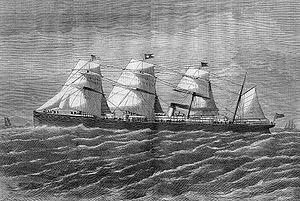
L'Atlantic est un paquebot transatlantique servant la White Star Line. Au cours de son dix-neuvième voyage, le 1ᵉʳ avril 1873, il heurte des rochers et coule au large des côtes de Nouvelle-Écosse. Ce naufrage est alors le plus mortel en nombre de pertes civiles. C'est également un coup dur pour la compagnie, qui doit se séparer de deux de ses navires pour compenser sa perte.
Le Republic est un paquebot transatlantique britannique de la White Star Line mis en service en 1872. Il est le dernier des quatre navires formant à l'origine la classe Oceanic, avant qu'elle ne soit complétée par deux nouveaux paquebots. Après une traversée inaugurale agitée vers New York, le navire est choisi pour inaugurer le service de la compagnie balbutiante sur la ligne de l'Atlantique Sud. Il est destiné à être le plus luxueux navire sur cette route, mais l'entreprise se révèle d'une rentabilité douteuse et est vite abandonnée par la White Star. Le Republic reprend ensuite son service à destination de l'Amérique du Nord.
Le Tropic est un paquebot-mixte britannique de la White Star Line, sister-ship de l'Asiatic. Construit par les chantiers Thomas Royden and Sons de Liverpool, il n'est acquis par la compagnie que durant la fin de sa construction. Après une période d'essai sur la route de Calcutta, il est redirigé fin 1872 sur la route de l'Amérique du Sud, et participe avec quatre autres navires à l'éphémère tentative de la White Star pour s'imposer sur cette ligne. Dès le printemps 1873, cependant, le naufrage de l'Atlantic, couplé à ses faibles performances, pousse la compagnie à se séparer de la paire de navires.
L'Asiatic est un paquebot-mixte britannique acquis durant sa construction par la White Star Line en 1871 avec son sister-ship, le Tropic. Mis en service sur la ligne de Calcutta en mars 1871 ou 1872, il ne rencontre pas de succès. Il est ensuite affrété par la société Lamport & Holt sur la ligne de l'Amérique du Sud, avant de servir à partir du début de l'année 1873 pour la White Star sur la même ligne, la compagnie tentant d'y déployer une partie de sa flotte pour diversifier ses activités.
Le Baltic est un paquebot britannique mis en service en 1871 pour la White Star Line. Appartenant à la classe Oceanic, il est construit par les chantiers Harland & Wolff de Belfast sous le nom de Pacific, avant d'être renommé. Lors de son voyage inaugural en septembre 1871, il se classe parmi les paquebots les plus luxueux de son époque.